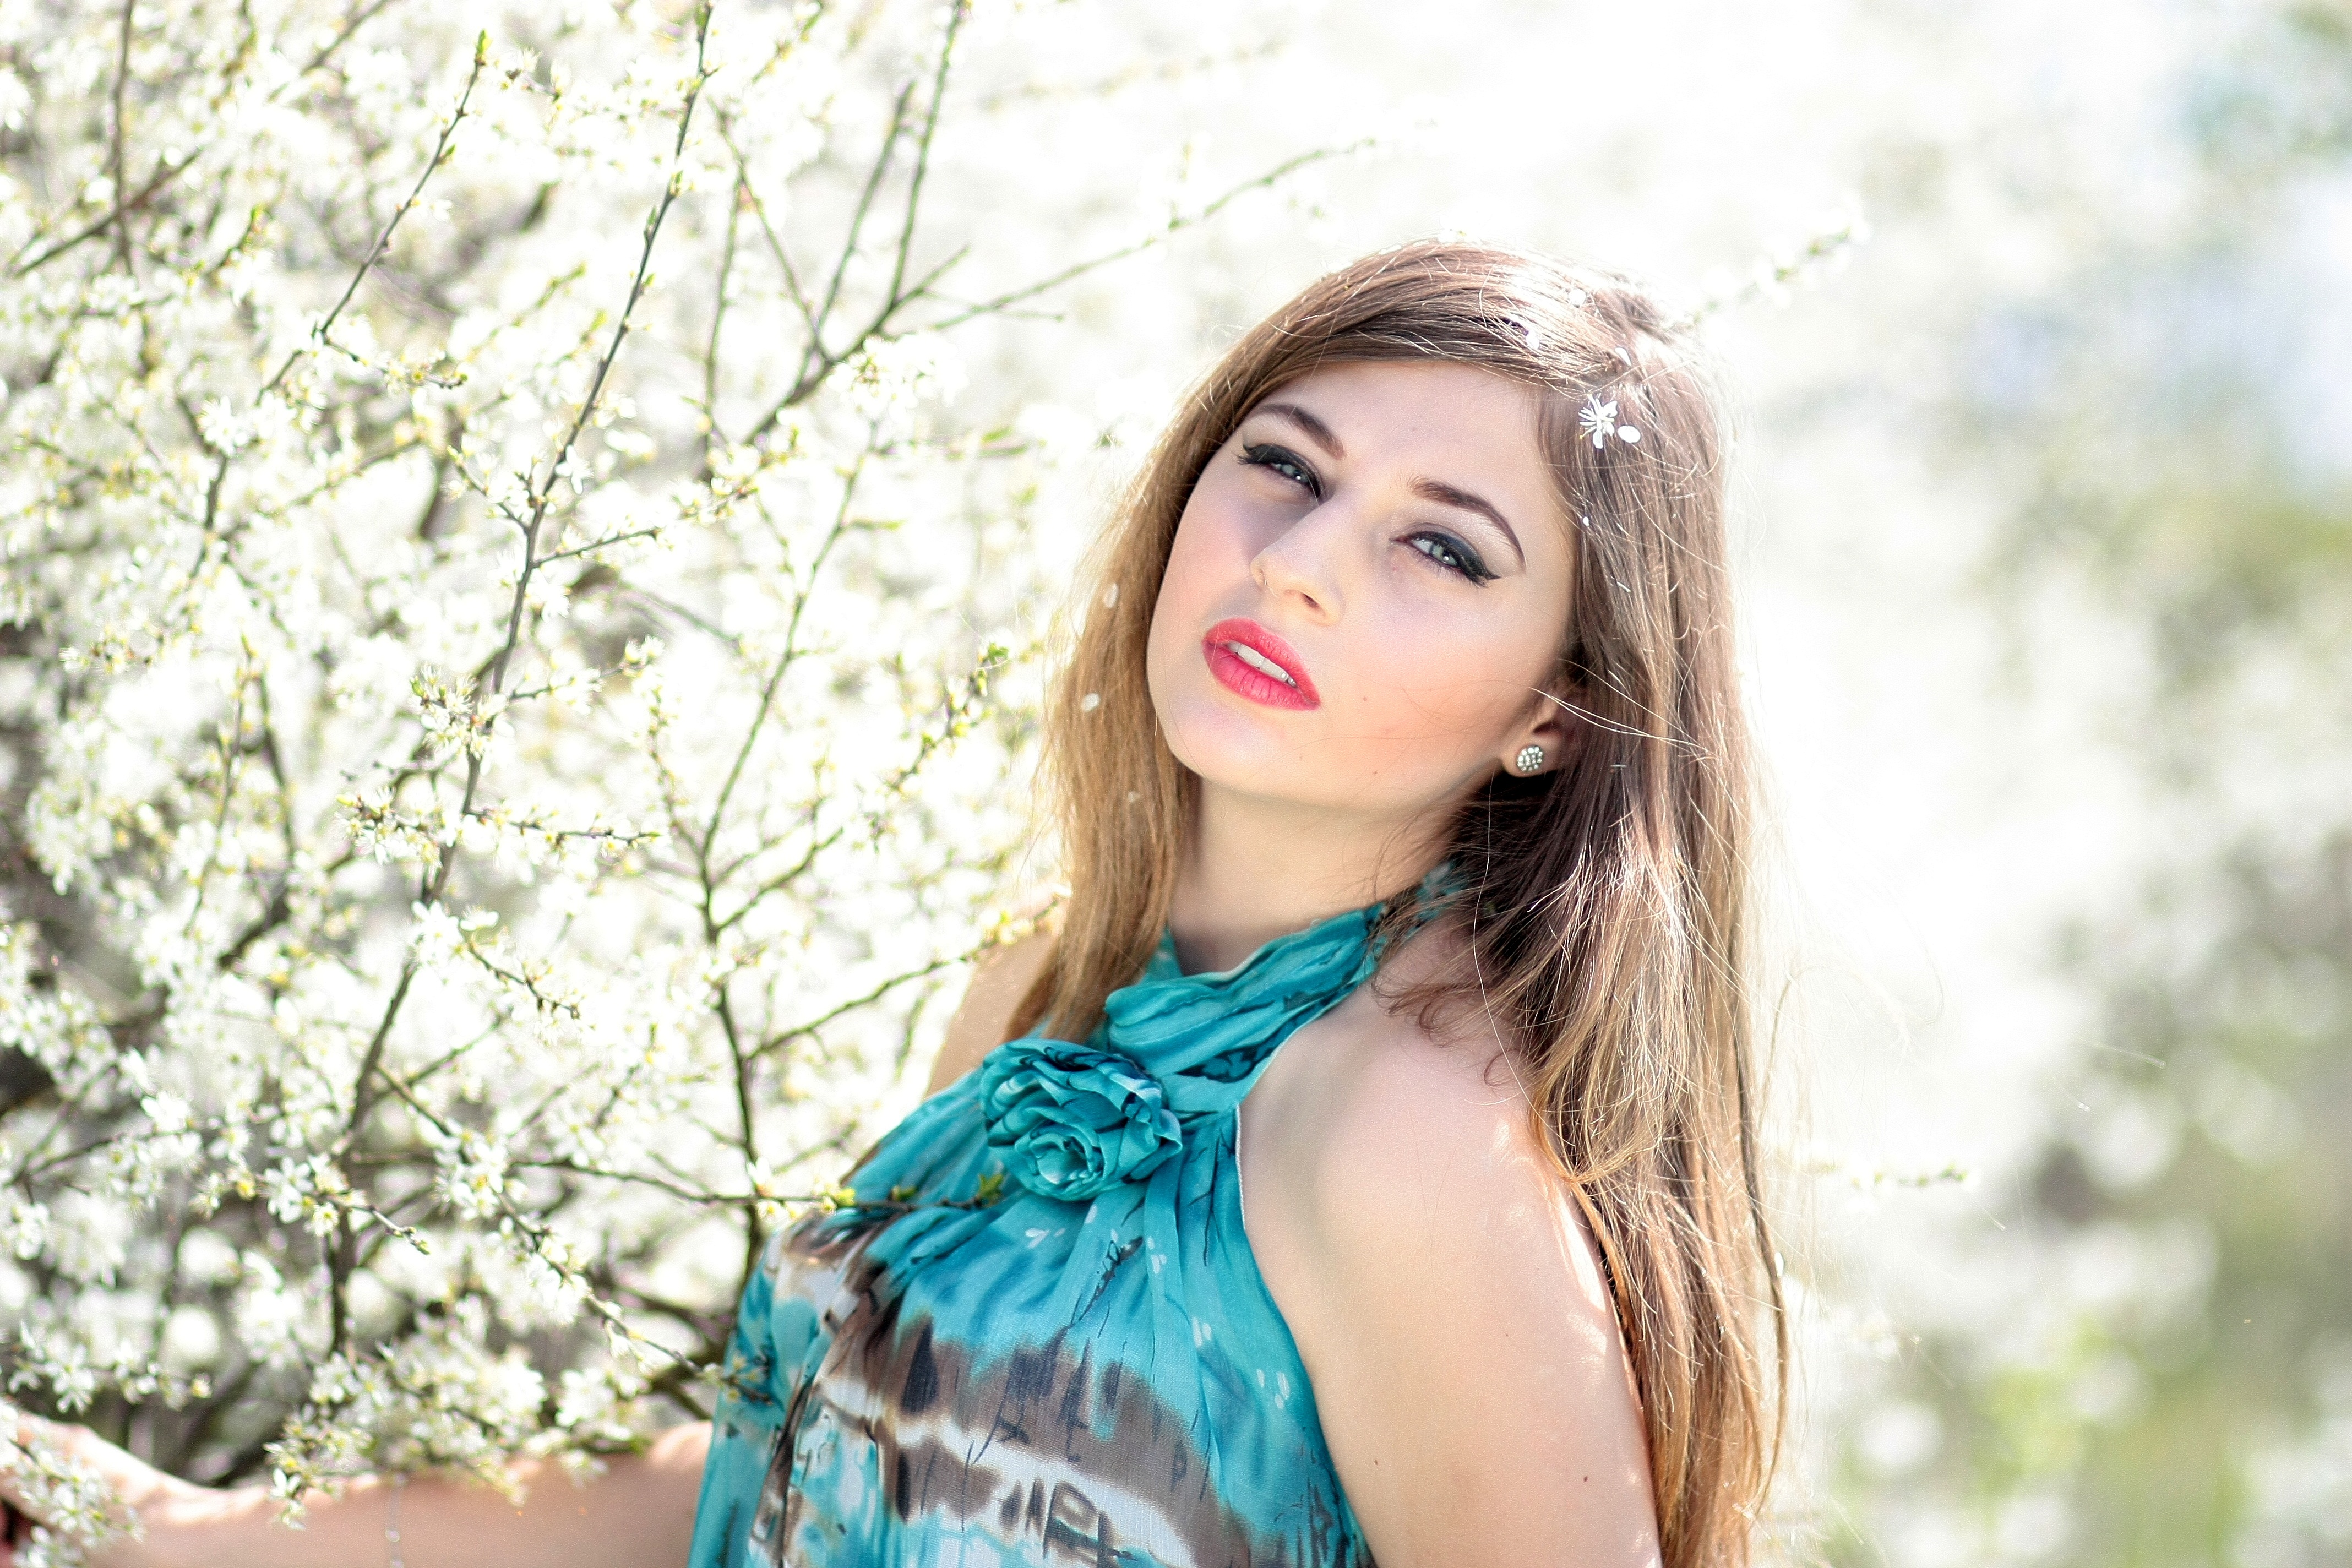
person, girl, woman, photography, portrait, model, spring, fashion, lady, season, long hair, flowers, dress, eye, photograph, skin, beauty, blond, blue eyes, photo shoot, brown hair, portrait photography, supermodel